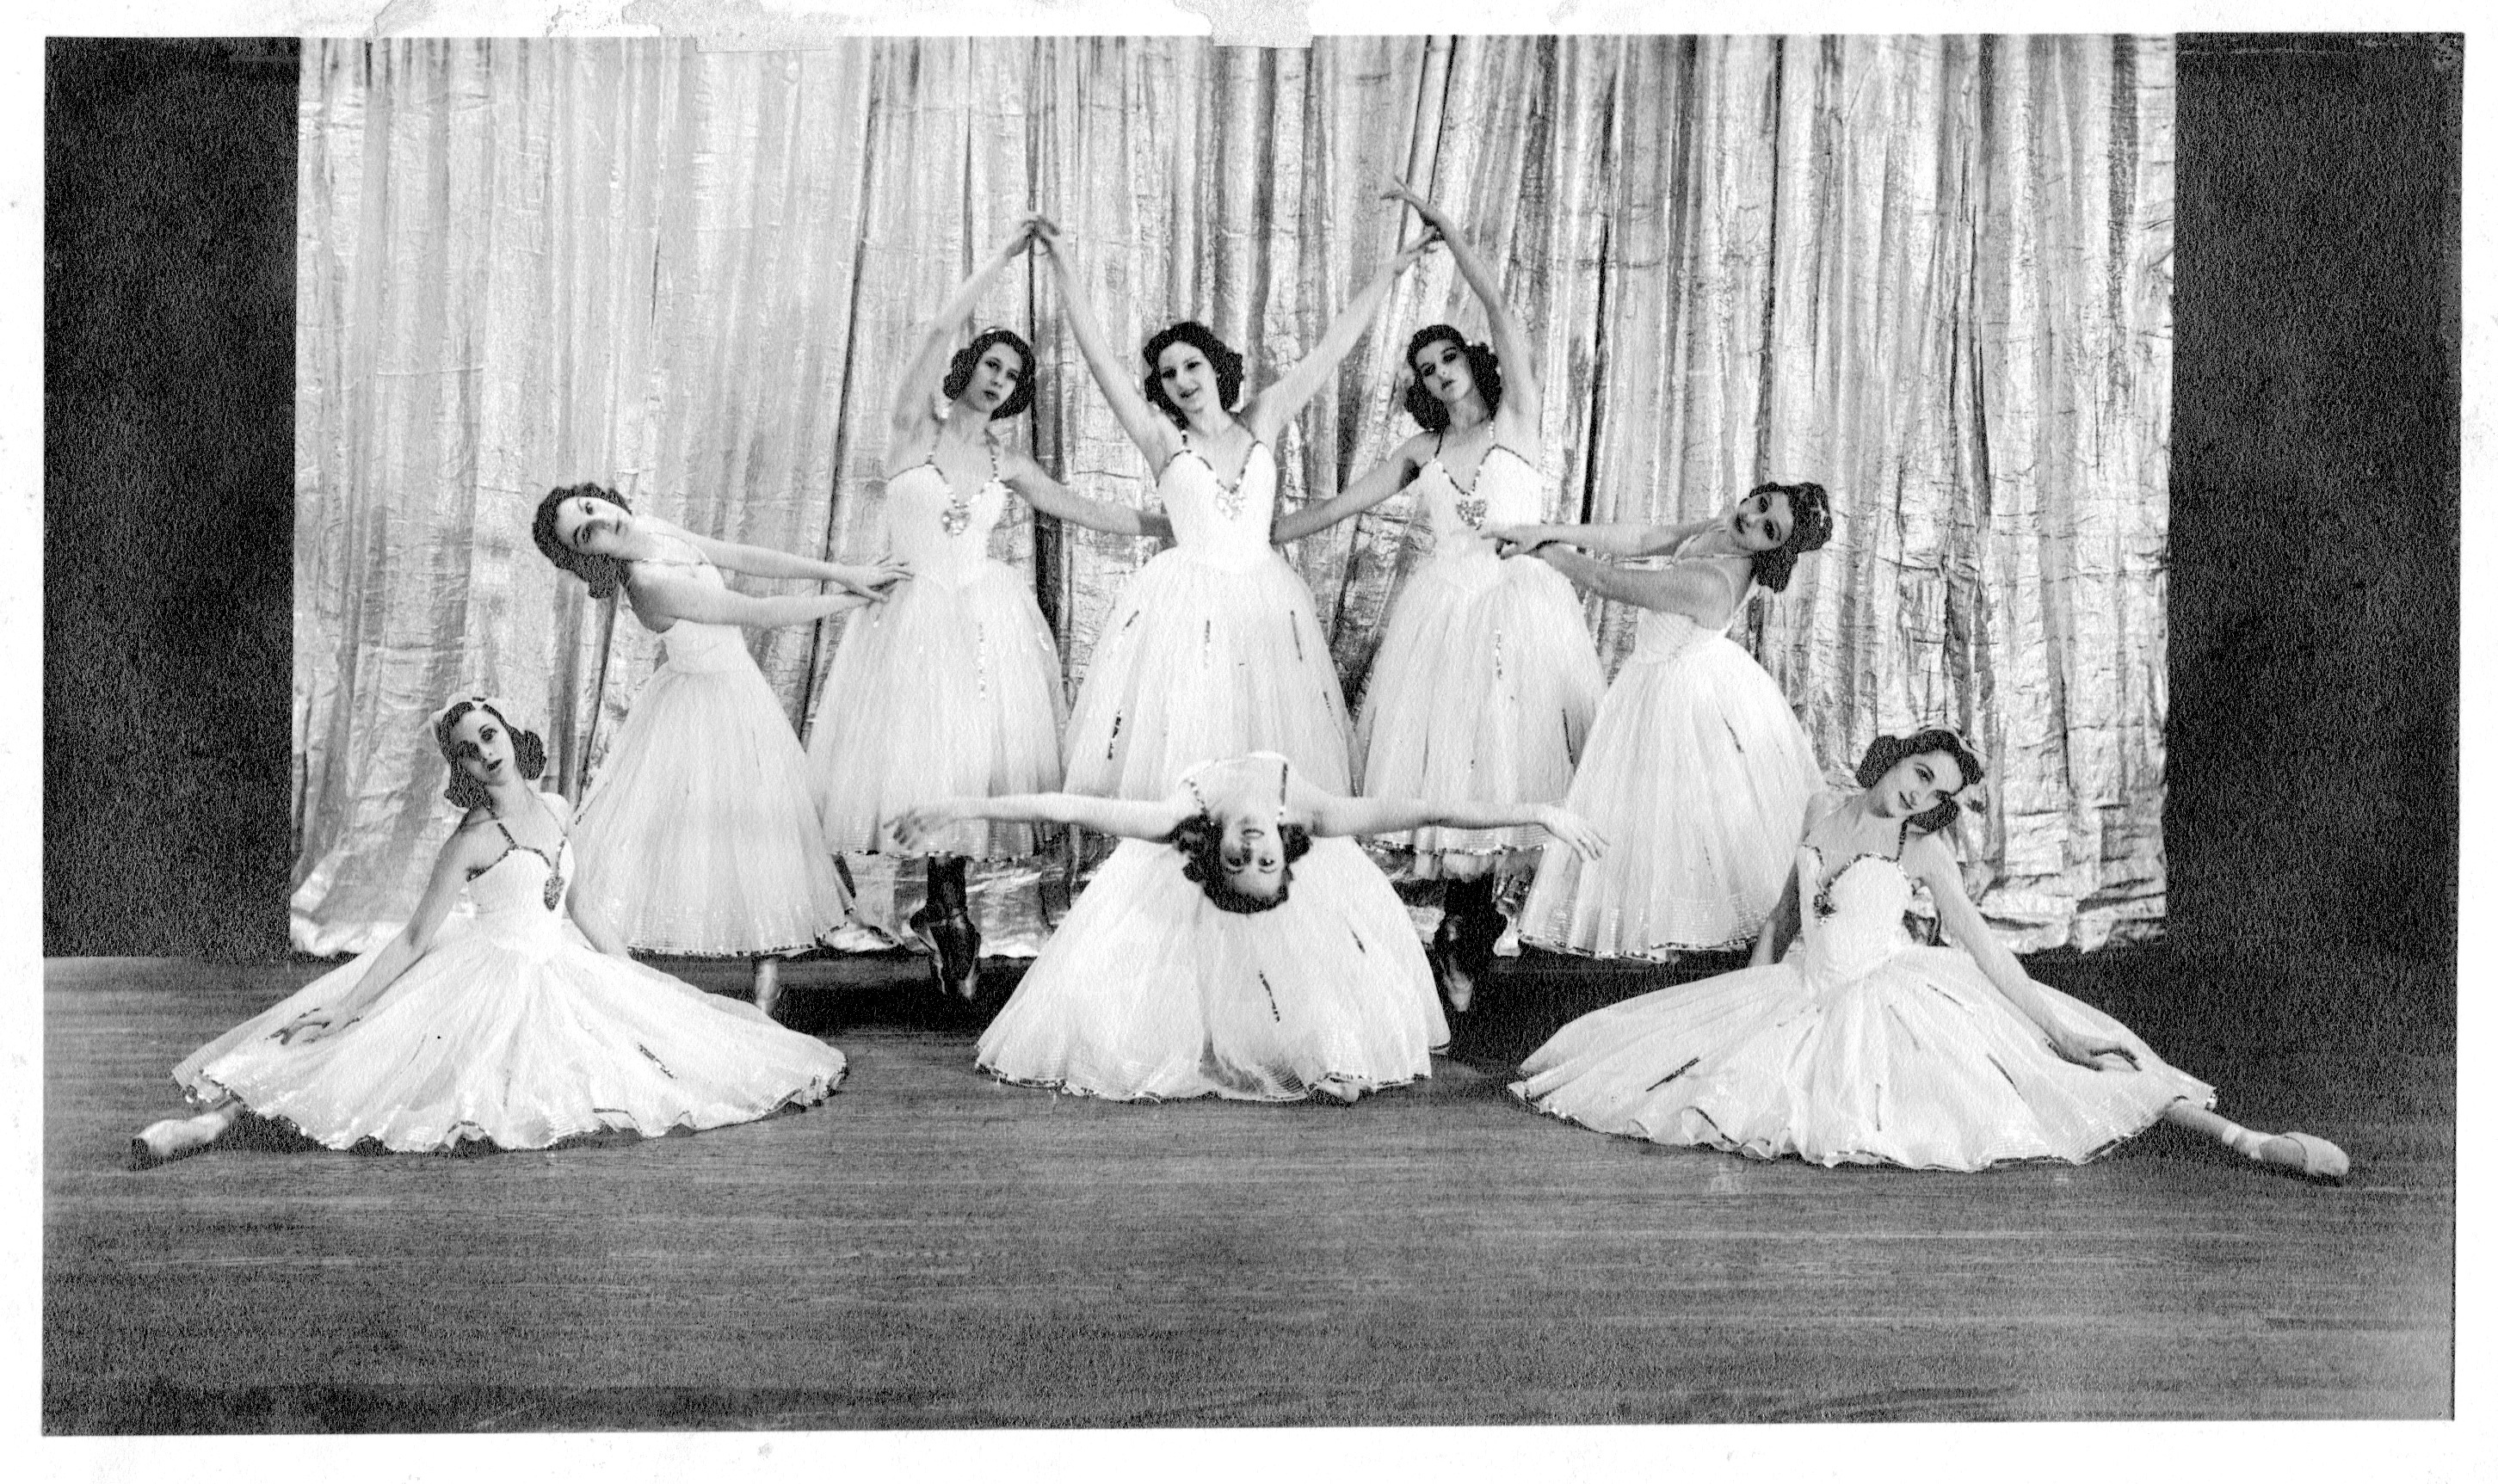
black and white, vintage, antique, retro, studio, romantic, monochrome, wedding dress, bride, ballet, dancer, stage, dress, photograph, pose, classic, costume, gown, graceful, ballerinas, monochrome photography, bridal clothing